Stefano Bardini

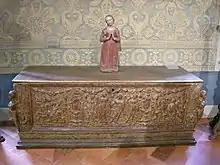
Florentine "cassone" with gilded "pastiglia" panel, 15th century

Working as a restorer Bardini, who successfully removed some Botticelli frescoes from the Villa Lemmi, was commissioned to remove the frescoes commissioned by Jakob Salomon Bartholdy from several of the German Nazarene circle of painters from Casa Bartholdy, Rome, which had been purchased by Berlin, in 1886–87. His esthetic, barely distinguishable restoration of Simone Martini's "Saint Catherine of Alexandria", now in the National Gallery of Canada, has been examined as an outstanding example of the seamless restorations that his generation preferred.